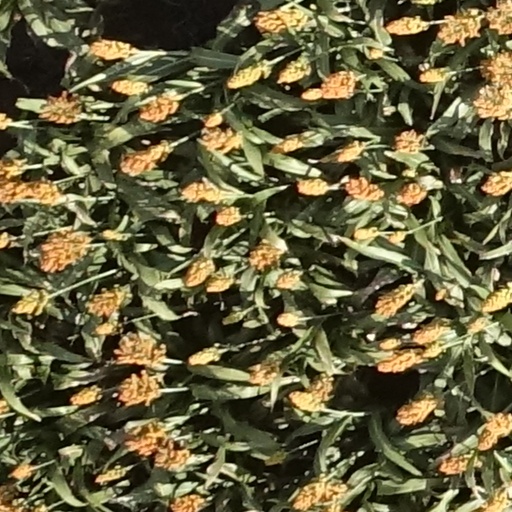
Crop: sorghum